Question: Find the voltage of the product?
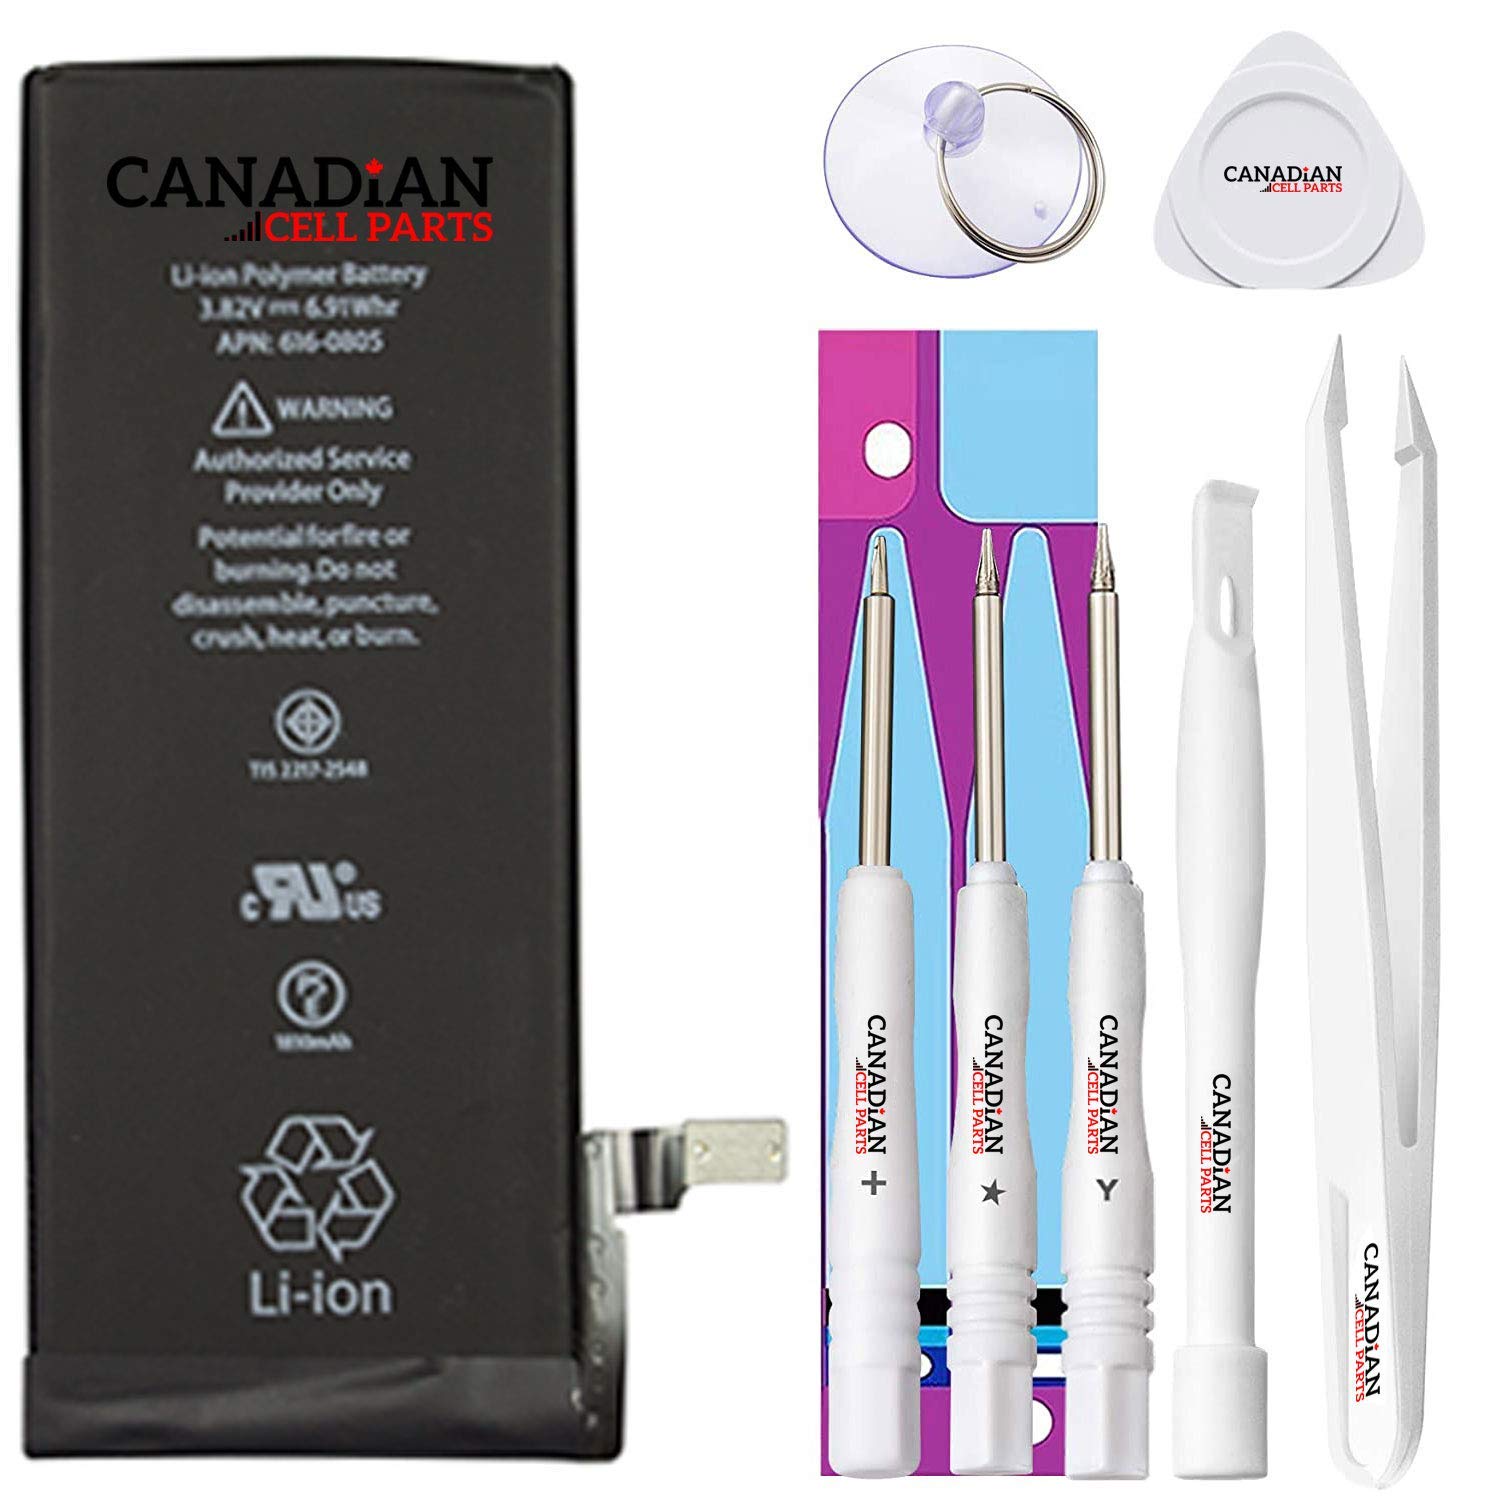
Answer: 3.82 volt